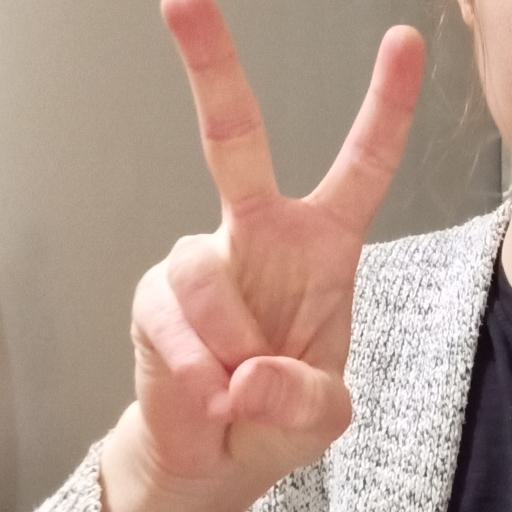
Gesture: peace